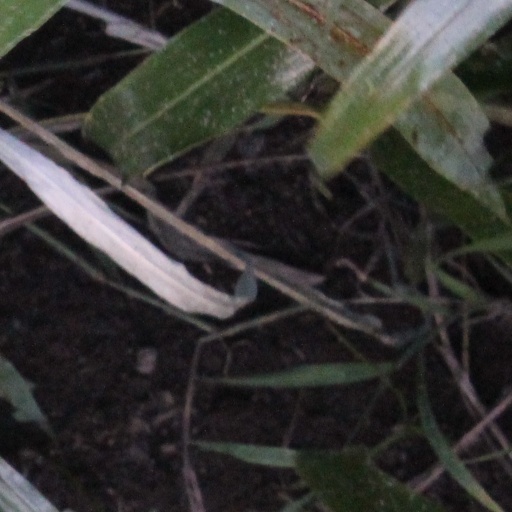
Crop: sorghum